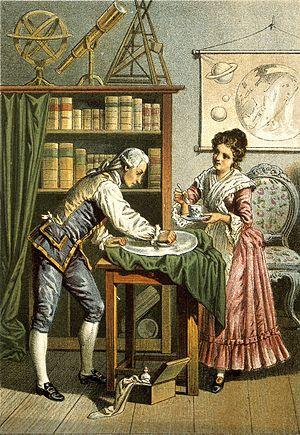
Caroline Lucretia Herschel est une astronome allemande. Née à Hanovre, dans une famille de musiciens, elle rejoint son frère William Herschel, en Angleterre. Elle découvre de nouvelles comètes, en particulier la comète périodique 35P/Herschel-Rigollet, qui porte son nom, des nébuleuses et des objets du ciel profond. En 1828, elle reçoit la Médaille d'or de la Royal Astronomical Society.